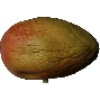
Label: Papaya 1